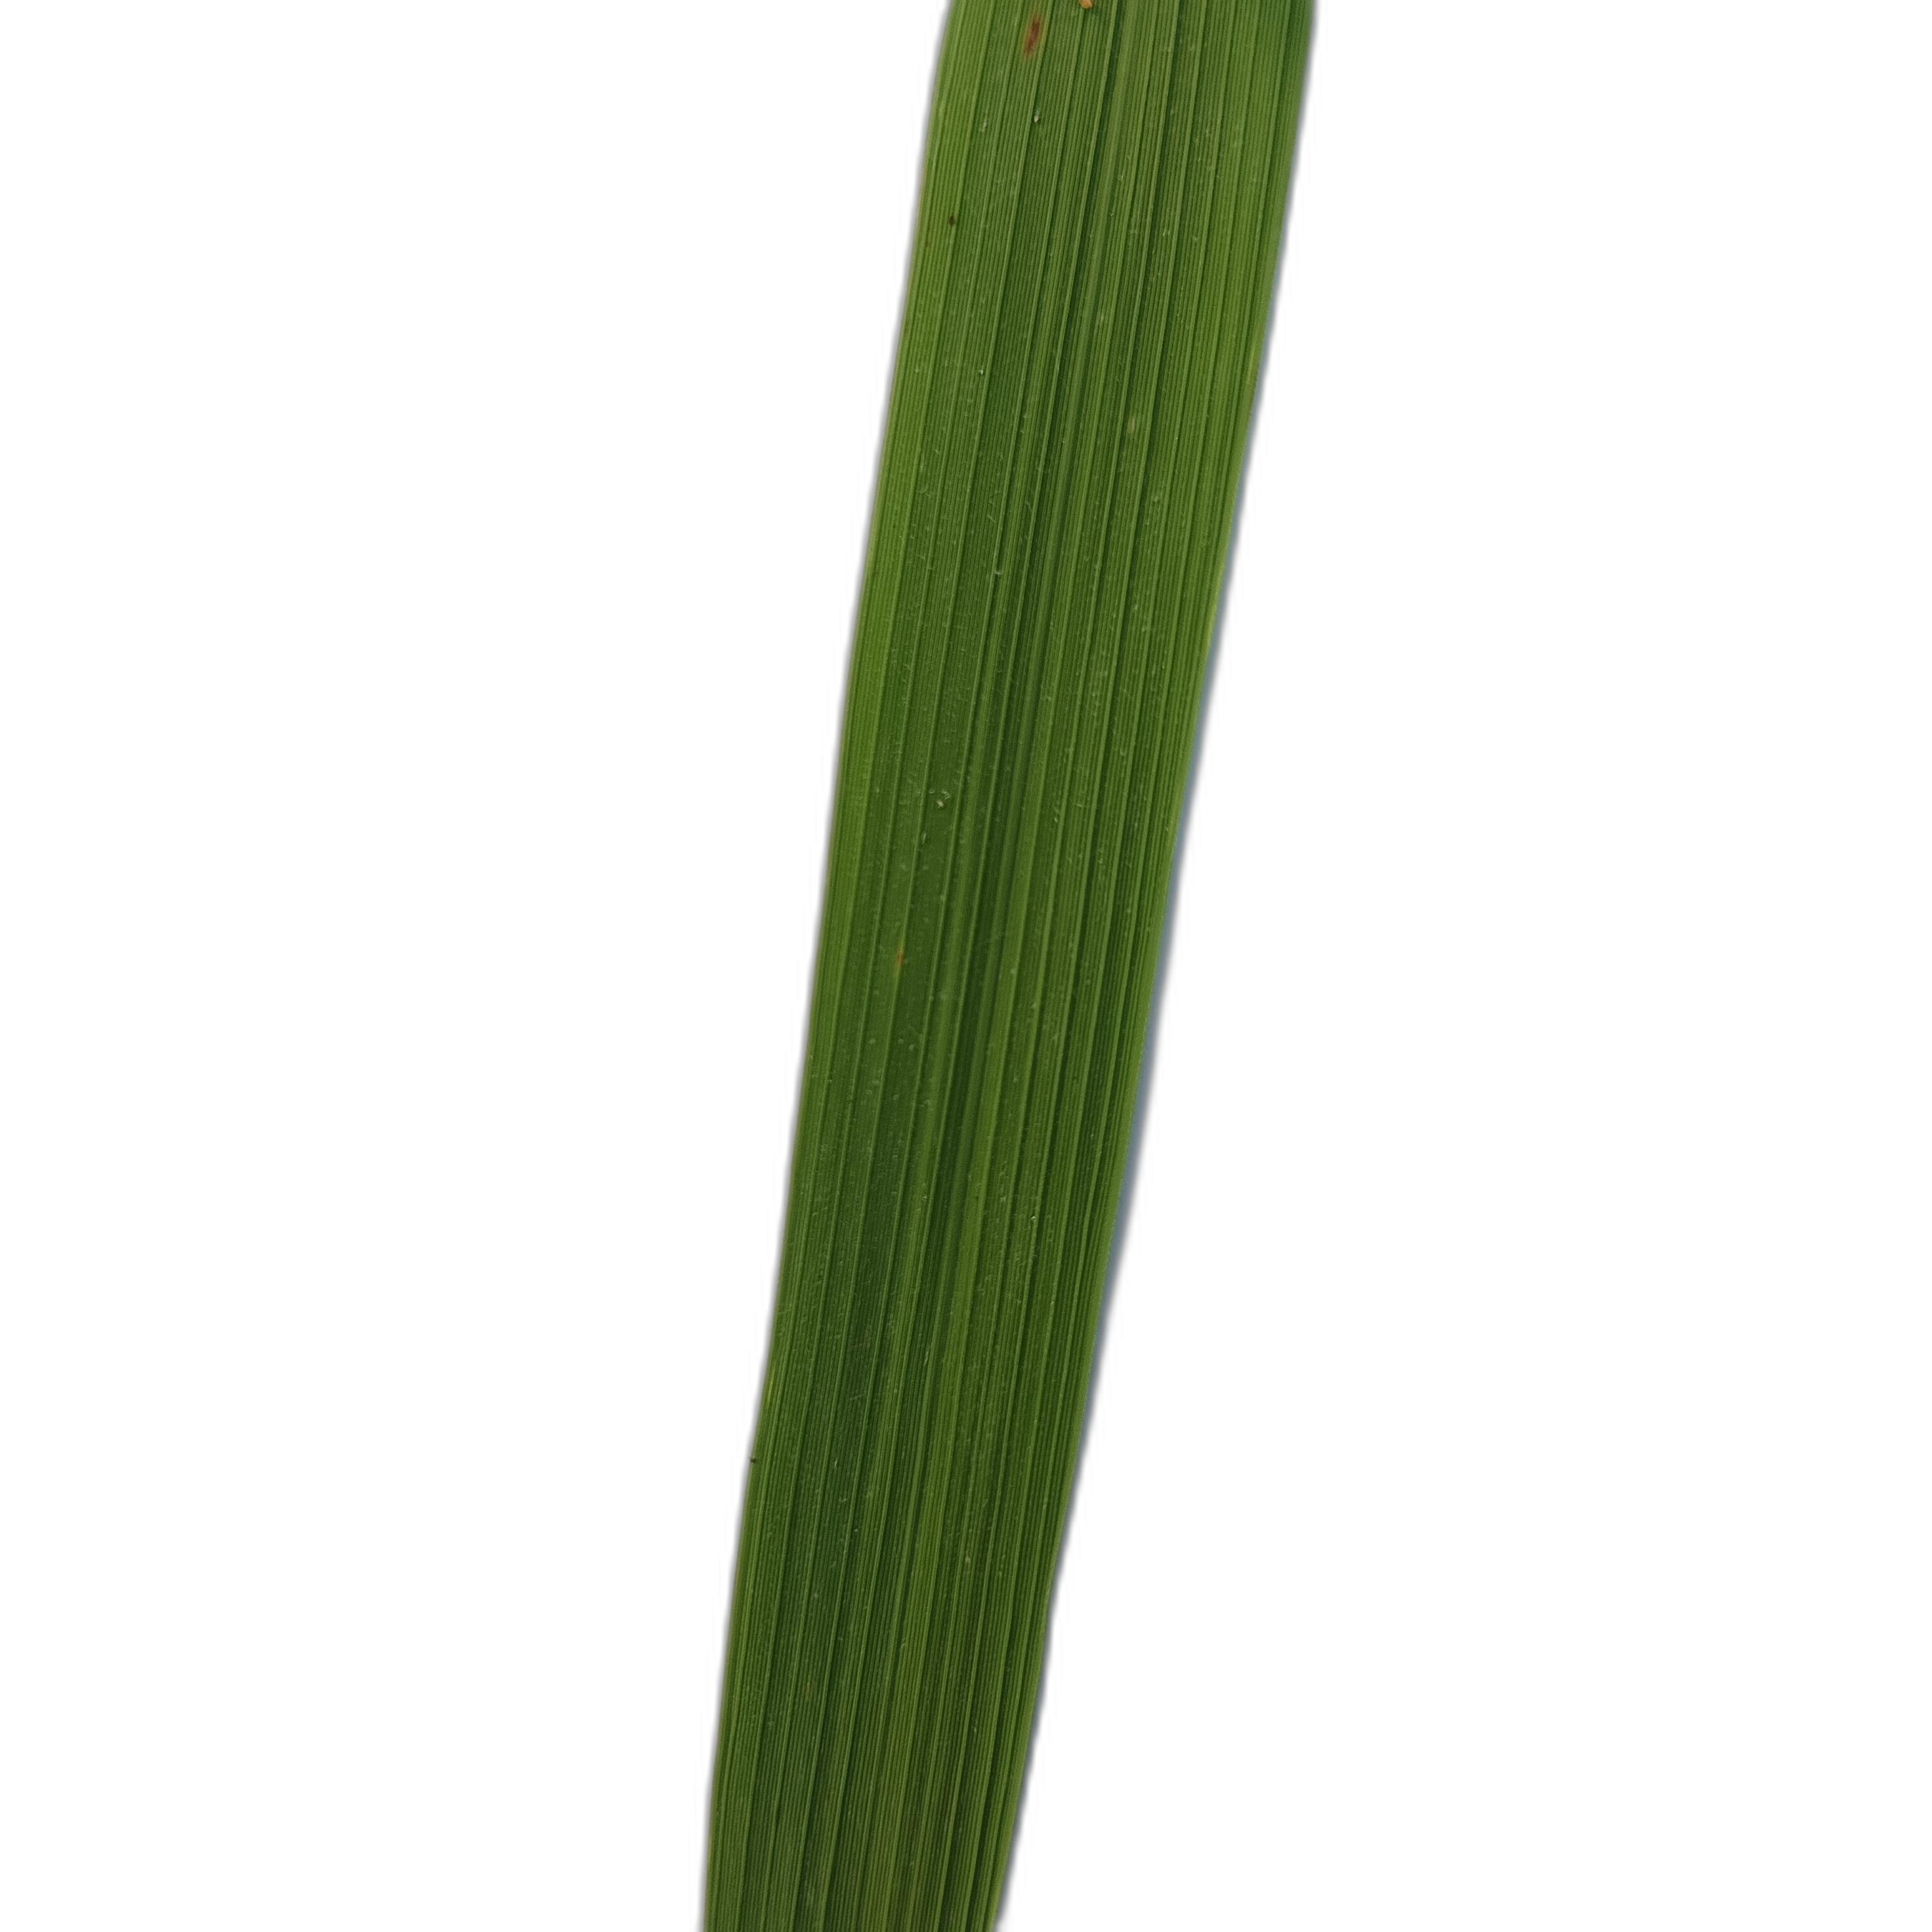
Label: Healthy